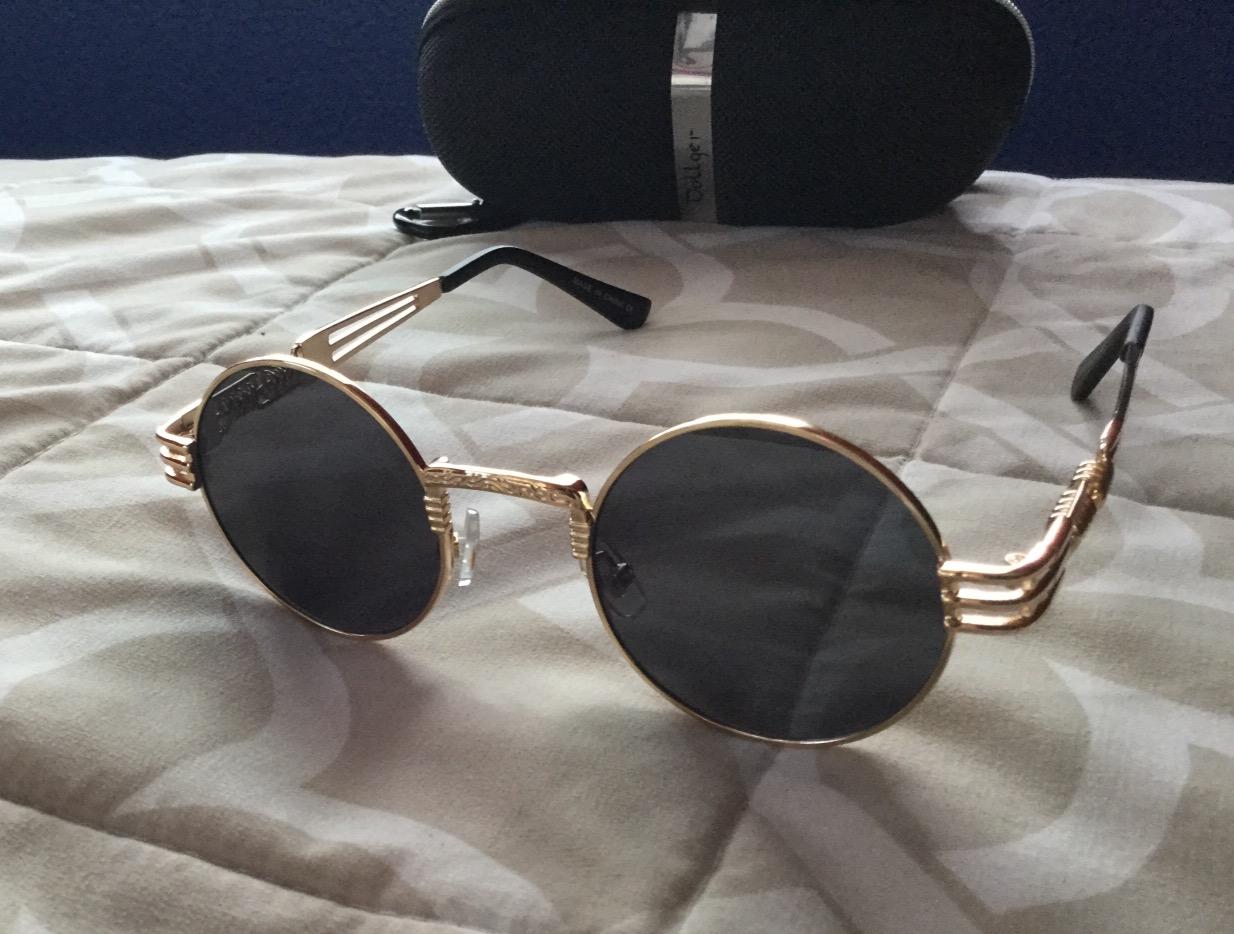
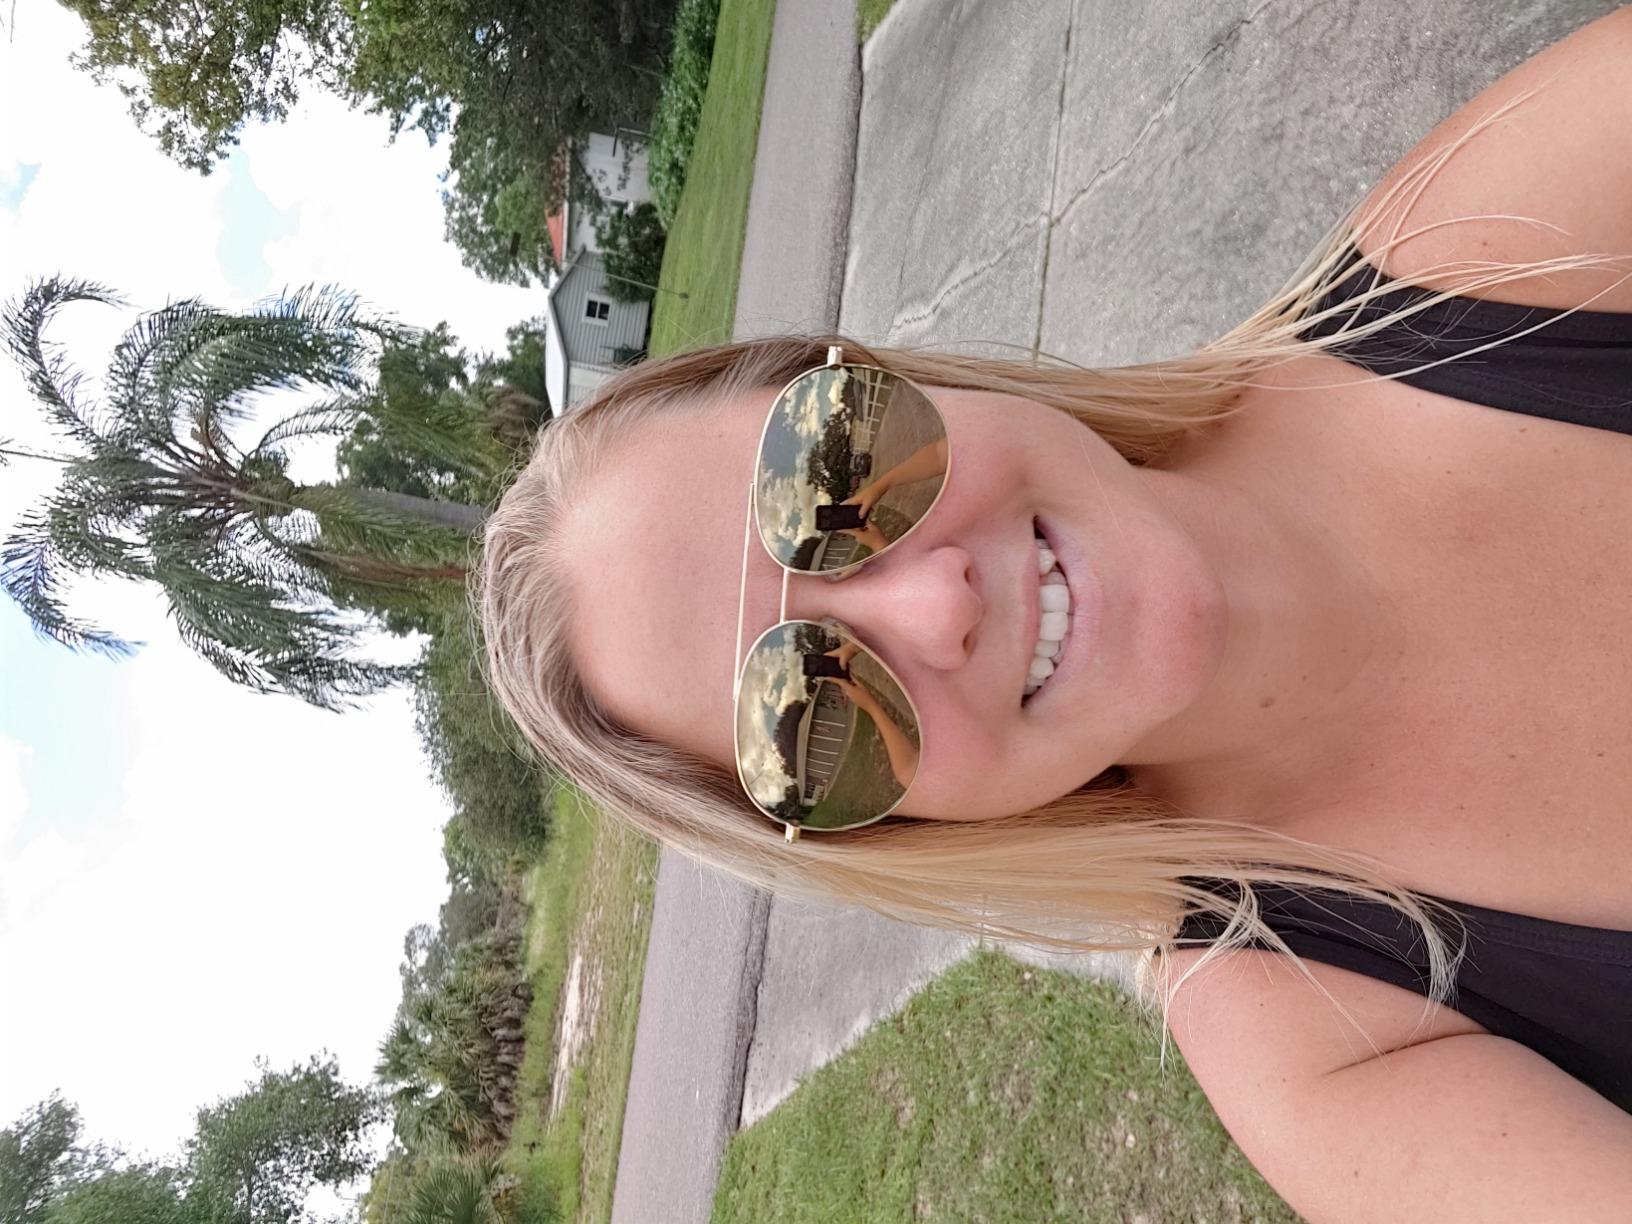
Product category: accessories_sunglasses
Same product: no